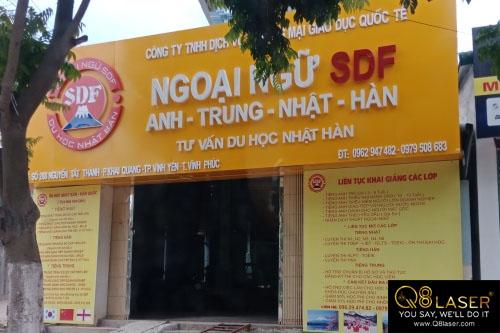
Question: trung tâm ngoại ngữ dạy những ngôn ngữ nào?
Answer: trung tâm dạy tiếng anh, trung, nhật, hàn